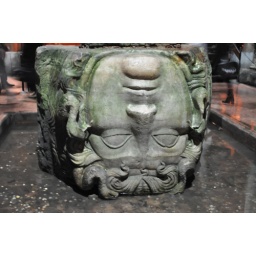
a big medusa head at the base of a column in a massive underground reservoir built by the Byzantines